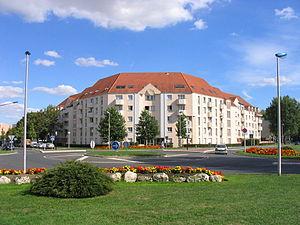
Savigny-le-Temple est une commune française, située dans le département de Seine-et-Marne en région Île-de-France. Village rural à l'origine, cette commune a fait partie de la ville nouvelle de Sénart, et connaît alors une hausse spectaculaire de sa population.